Girls School Screamers

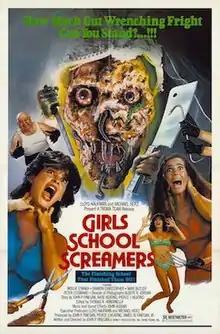
Theatrical release poster

Girls School Screamers is a 1986 American supernatural slasher film co-written and directed by John P. Finnegan. The plot follows a group of young college girls who are taken up to an abandoned mansion to help renovate it, only to later be dispatched one by one by an unseen assailant. The film was shot independently in Philadelphia under the title "The Portrait", before it was acquired by Troma Entertainment, who reshot portions of it and retitled the film.